Harrison County, Indiana

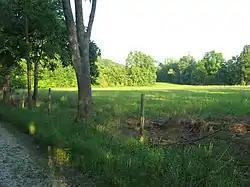
Swan's Landing Site

Humans first entered what would become Indiana near the end of the last ice age. This region was of particular value to the early humans because of the abundance of flint. There is evidence of flint mining in local caves as early as 2000 BCE; the stone was used to produce crude tools. Passing migratory tribes frequented the area which was influenced by succeeding groups of peoples including the Hopewells and Mississippians. One flint-working and camping location is the Swan's Landing Archeological Site, one of the most important Early Archaic archaeological sites in eastern North America. Permanent human settlements in the county began with the arrival of American settlers in the last decade of the 18th century.